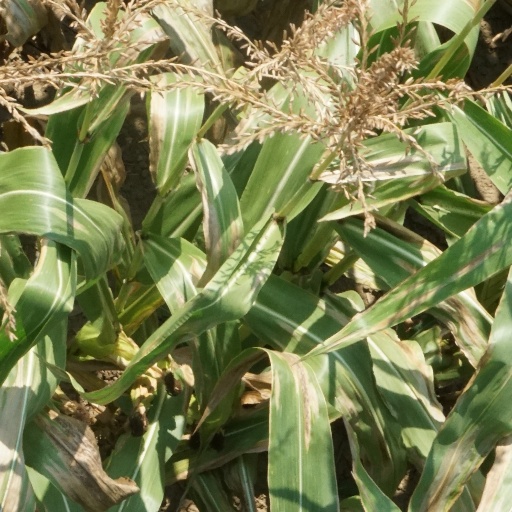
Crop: maize; corn